Ruzzle

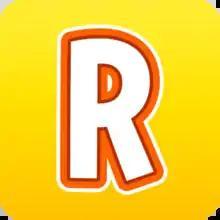

Ruzzle is a mobile game developed by Swedish gaming company MAG Interactive and was first published in the Apple Store in March 2012. Ruzzle is inspired by the classic board games Boggle and Scrabble. The game is highly social and based on online matches, requiring the player to find an opponent who can be appointed randomly by the system from online users, chosen from a list of friends set by the player, or selected from amongst their Facebook friends. Ruzzle is now available for iOS, Android, and Windows Phones.